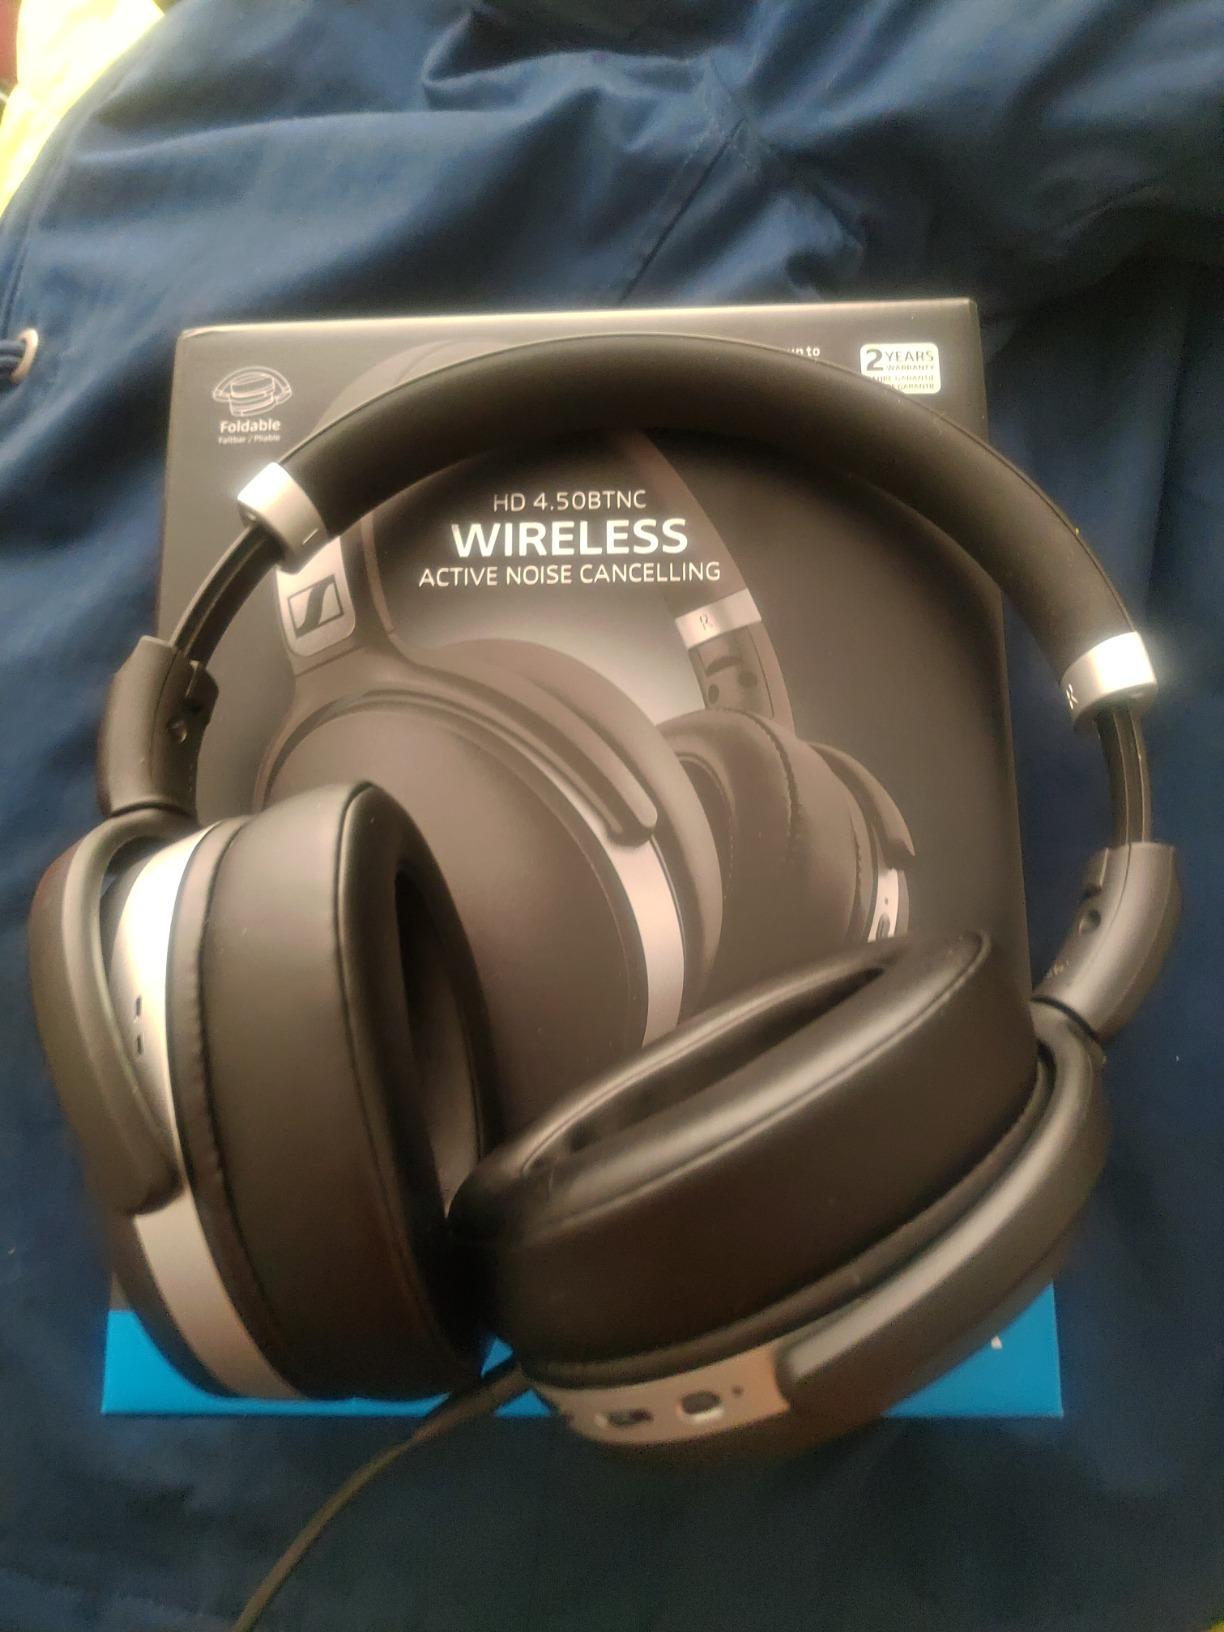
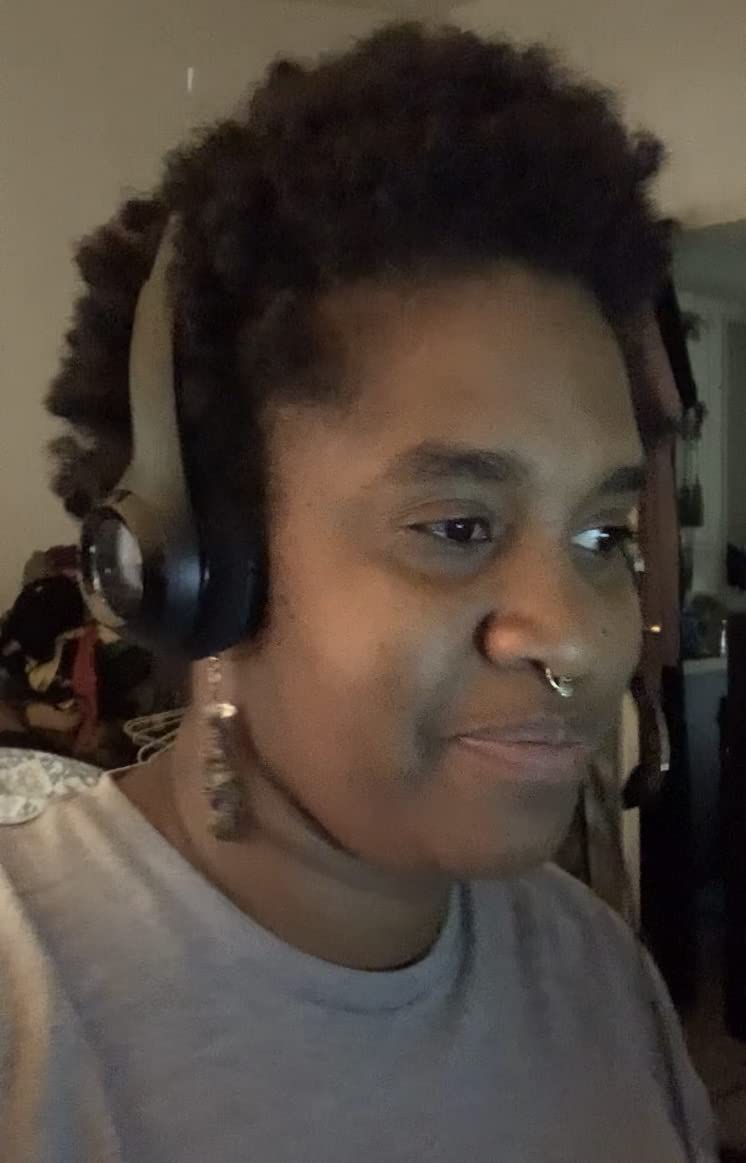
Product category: headphones
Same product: no